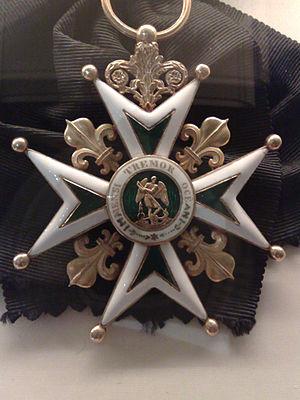
Michel, Mika'il en arabe, Mîkhâ'êl en hébreu, Quis ut Deus ? en latin, signifiant « Qui est comme Dieu ? », est un des sept archanges majeurs des religions abrahamiques.
L’Ordre de Saint-Michel est un ordre de chevalerie, fondé à Amboise le 1er août 1469 par Louis XI. Les membres de l'ordre de Saint-Michel se disaient chevaliers de l’Ordre du Roi, alors que les chevaliers de l’ordre du Saint-Esprit s’intitulaient chevaliers des Ordres du Roi. Son siège était établi à l'abbaye du Mont-Saint-Michel.
L'ordre de Saint-Michel est un ordre de chevalerie, fondé à Amboise le 1ᵉʳ août 1469 par Louis XI, sous le nom d'« Ordre et aimable compagnie de monsieur saint Michel ». Les membres de l'ordre de Saint-Michel se disaient « chevaliers de l'ordre du Roi », alors que les chevaliers de l'ordre du Saint-Esprit s'intitulaient « chevaliers des ordres du Roi ». Son siège était établi à l'abbaye du Mont-Saint-Michel.